Jehovah

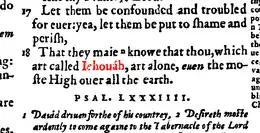
Geneva Bible, 1560 (Psalm 83:18)

Following the Middle Ages, before and after the Protestant Reformation, some churches and public buildings across Europe were decorated with variants and cognates of "Jehovah". For example, the coat of arms of Plymouth (UK) City Council bears the Latin inscription, "Turris fortissima est nomen Jehova" (English, "The name of Jehovah is the strongest tower"), derived from .